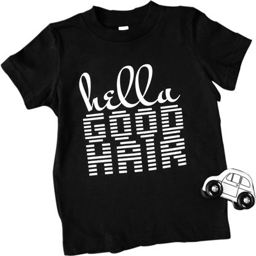
forget the kids , i want this shirt !